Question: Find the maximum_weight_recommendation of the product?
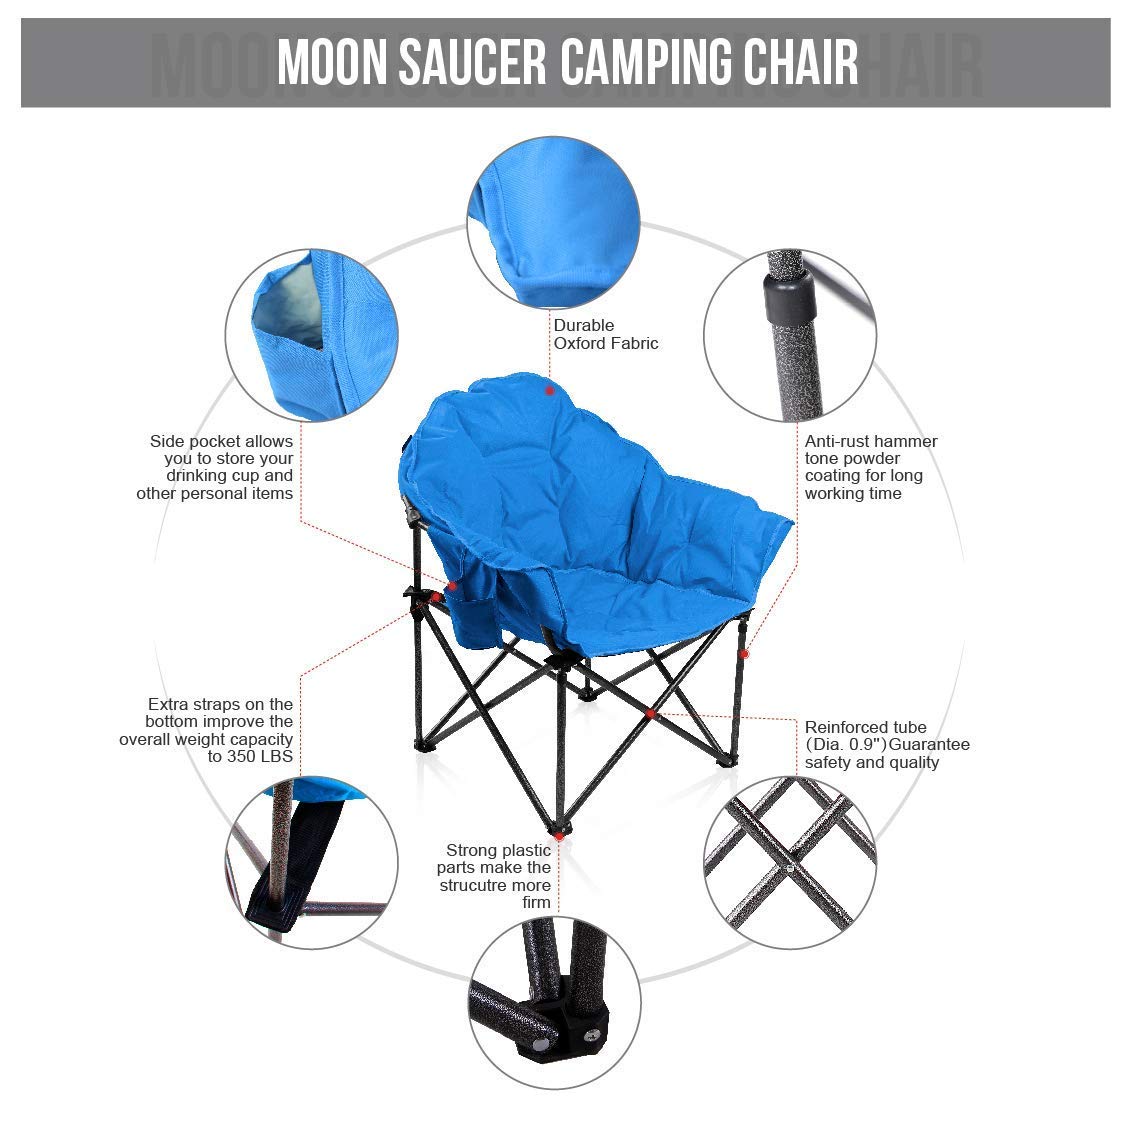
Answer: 350 pound